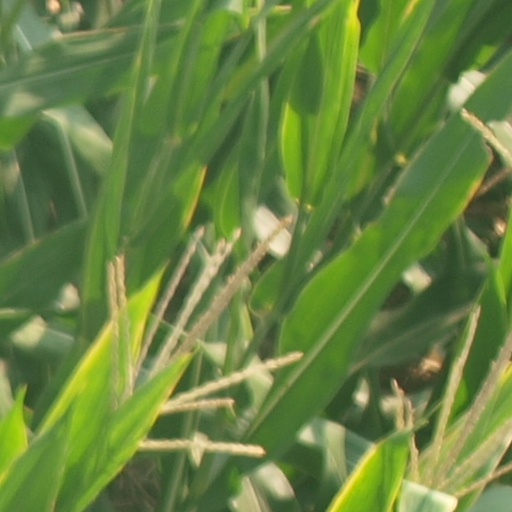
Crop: maize; corn